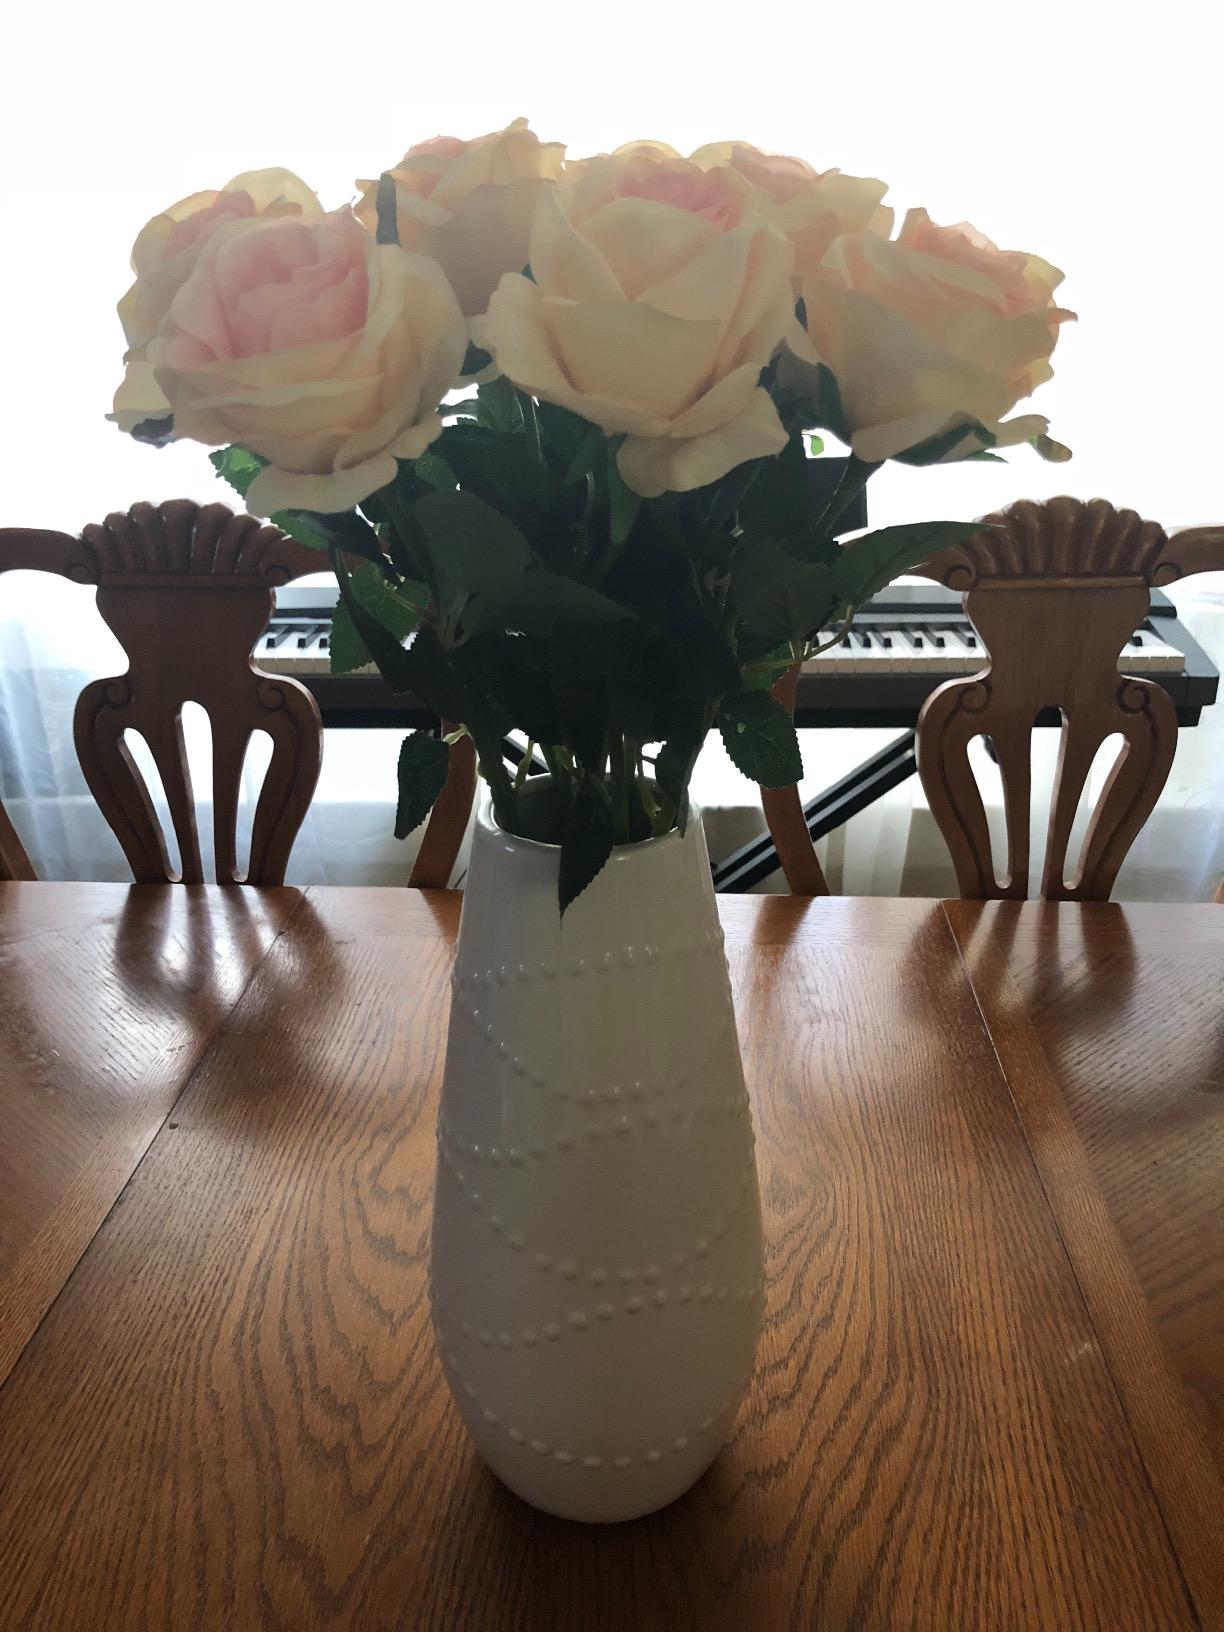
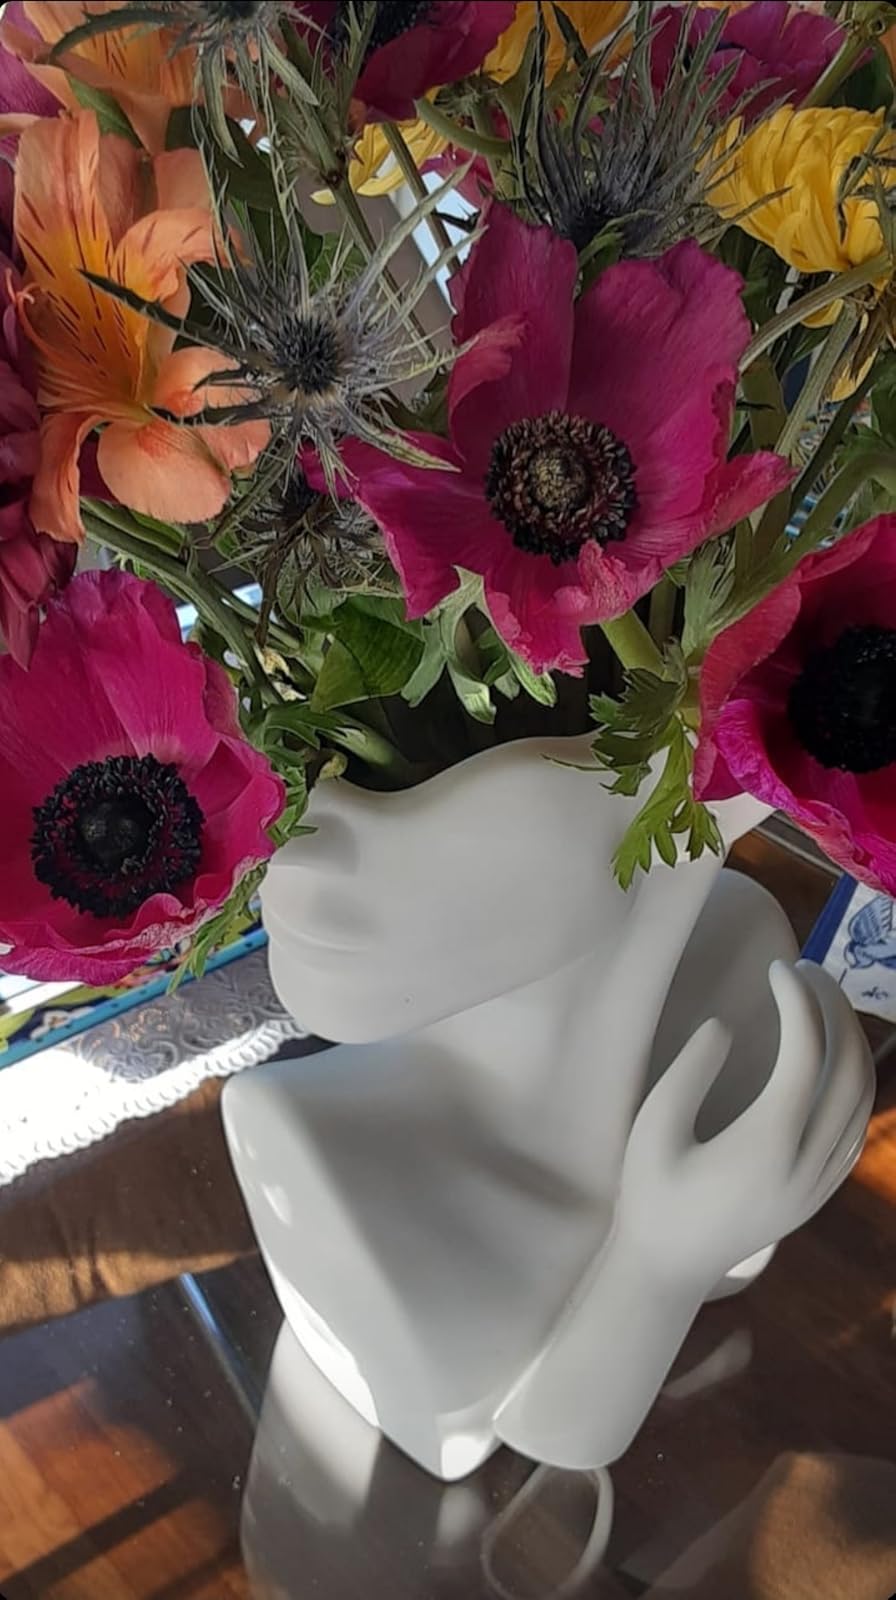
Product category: vase
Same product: no